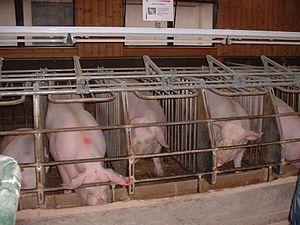
La porcherie ou soue est le local où se tiennent les porcs.